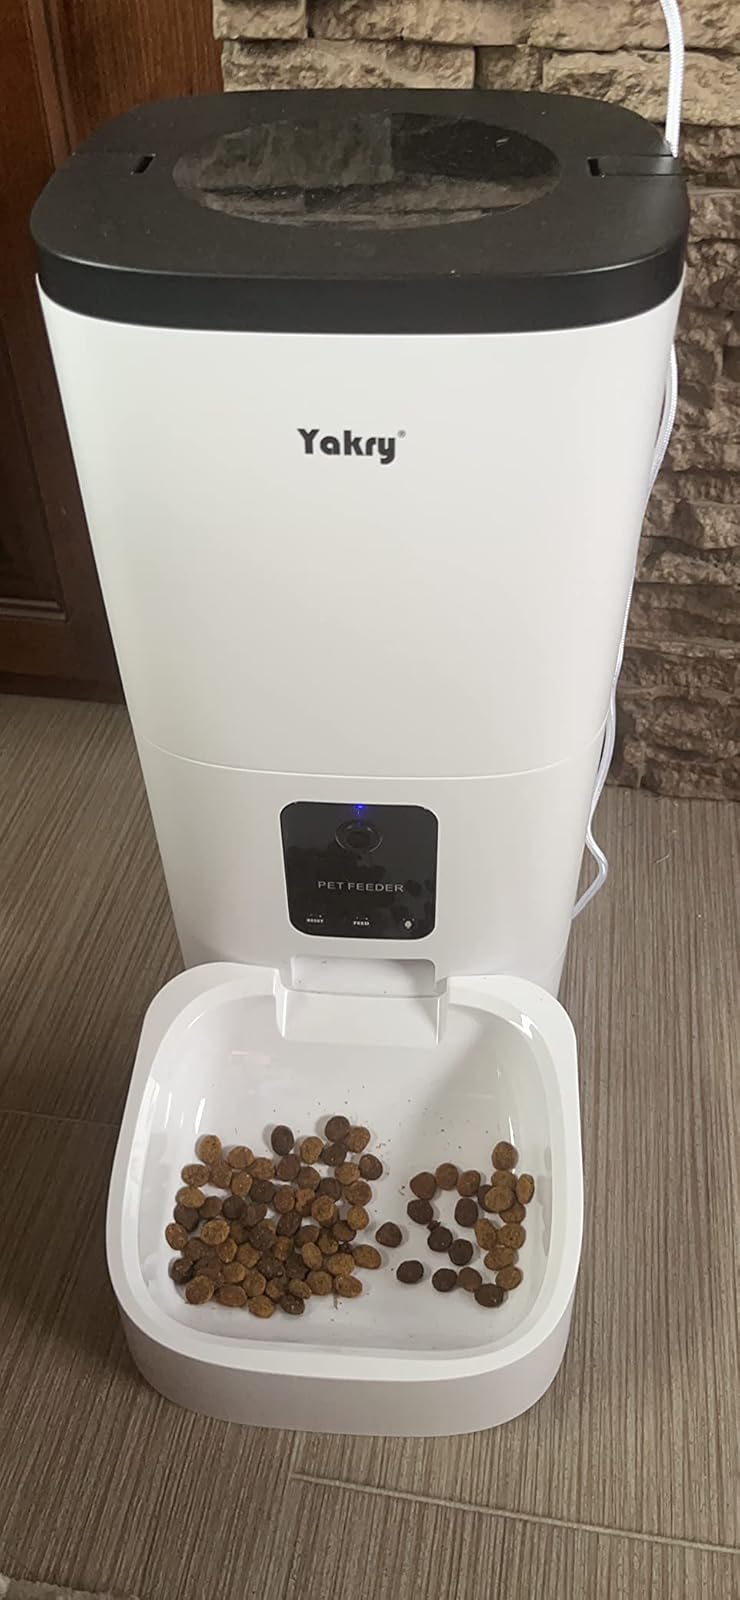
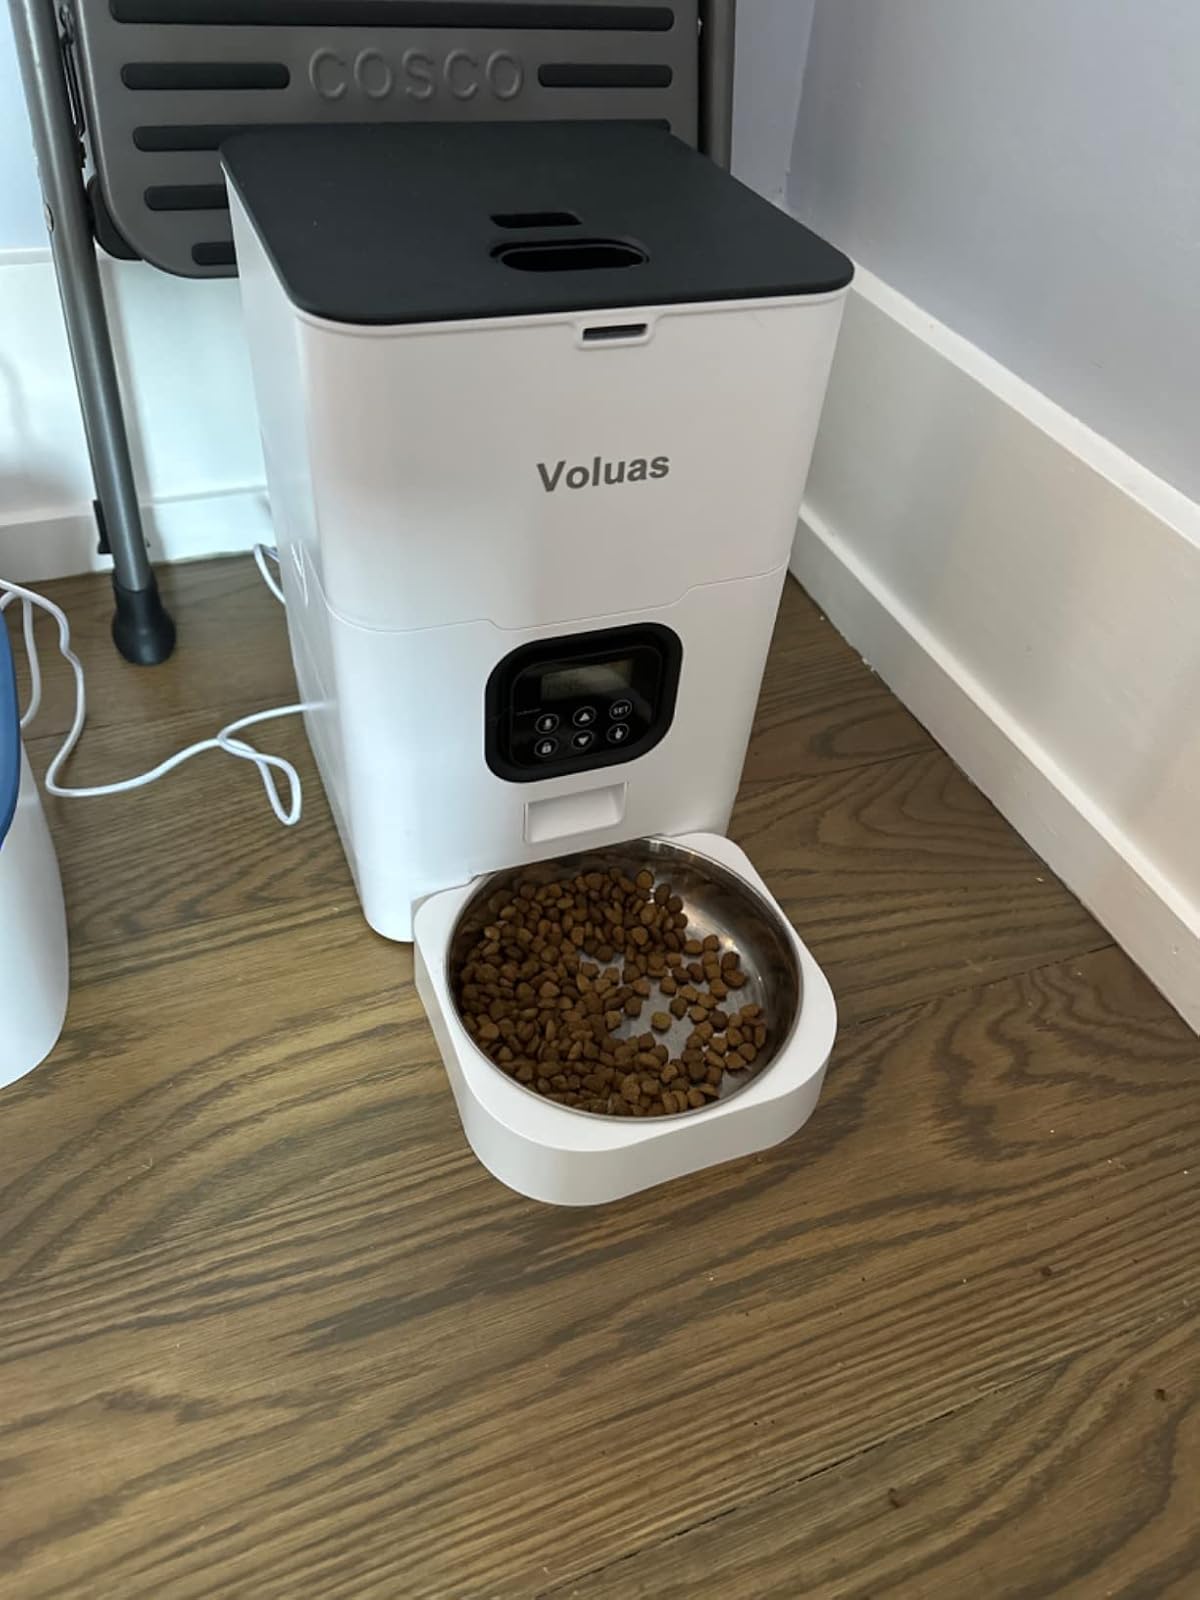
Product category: items_feeder
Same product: no